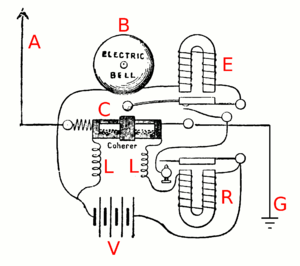
L’antenne long-fil ou l’antenne simple fil est dédiée à la réception radioélectrique et à l'émission radioélectrique dans le spectre des radiofréquences par les avions moyens courriers et longs courriers, par des navires en mer, par des radioamateurs, par des stations radioélectriques temporaires ou d'urgence, de catastrophe et des professionnels.
Alexandre Stepanovitch Popov, est un physicien et ingénieur russe, précurseur de la radio.